Gilgit Scouts

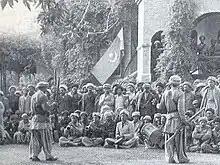
Gilgit Scouts raising the Pakistani flag during the Gilgit Rebellion

After the Independence of Pakistan, the Gilgit Scouts rebelled against the authority of Jammu and Kashmir and participated in the First Kashmir War. According to Major William Brown, its commanding officer, there was a secret plan among a few members of Gilgit Scouts to set up a "Republic of Gilgit-Astor(e)" when they ousted the governor of Gilgit representing the Maharaja's government on 1 November 1947. Historian Ahmad Hasan Dani, a member of the Shina community which is the majority ethno-linguistic group of the Gilgit Baltistan region of Pakistan, mentions that although there was lack of public participation in the rebellion, pro-Pakistan sentiments were intense in the civilian population and their anti-Kashmiri sentiments were also clear. On 2 November, the Pakistani flag was raised on the old tower in the Gilgit Scout Lines, under the command of Major Brown.